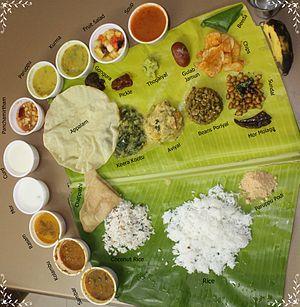
La cuisine tamoule est l'une des principales cuisines indiennes, et l'une de celles qui a le moins été influencée par d'autres cultures étrangères. Les plats sont très variés et changent en fonction des communautés. Ainsi on peut parler des « cuisines tamoules » plutôt qu'une cuisine tamoule.